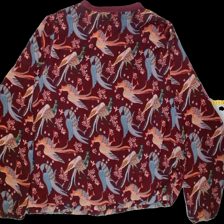
View: back
Type: Jacker
Category: Ladies
Brand: Havana
Colors: Multicolor
Material: 100% polyester
Pattern: Floral print
Cut: Regular, Collar
Size: XL
Season: All
Trend: No trend
Stains: Yes
Price range: <50
Recommended usage: Export